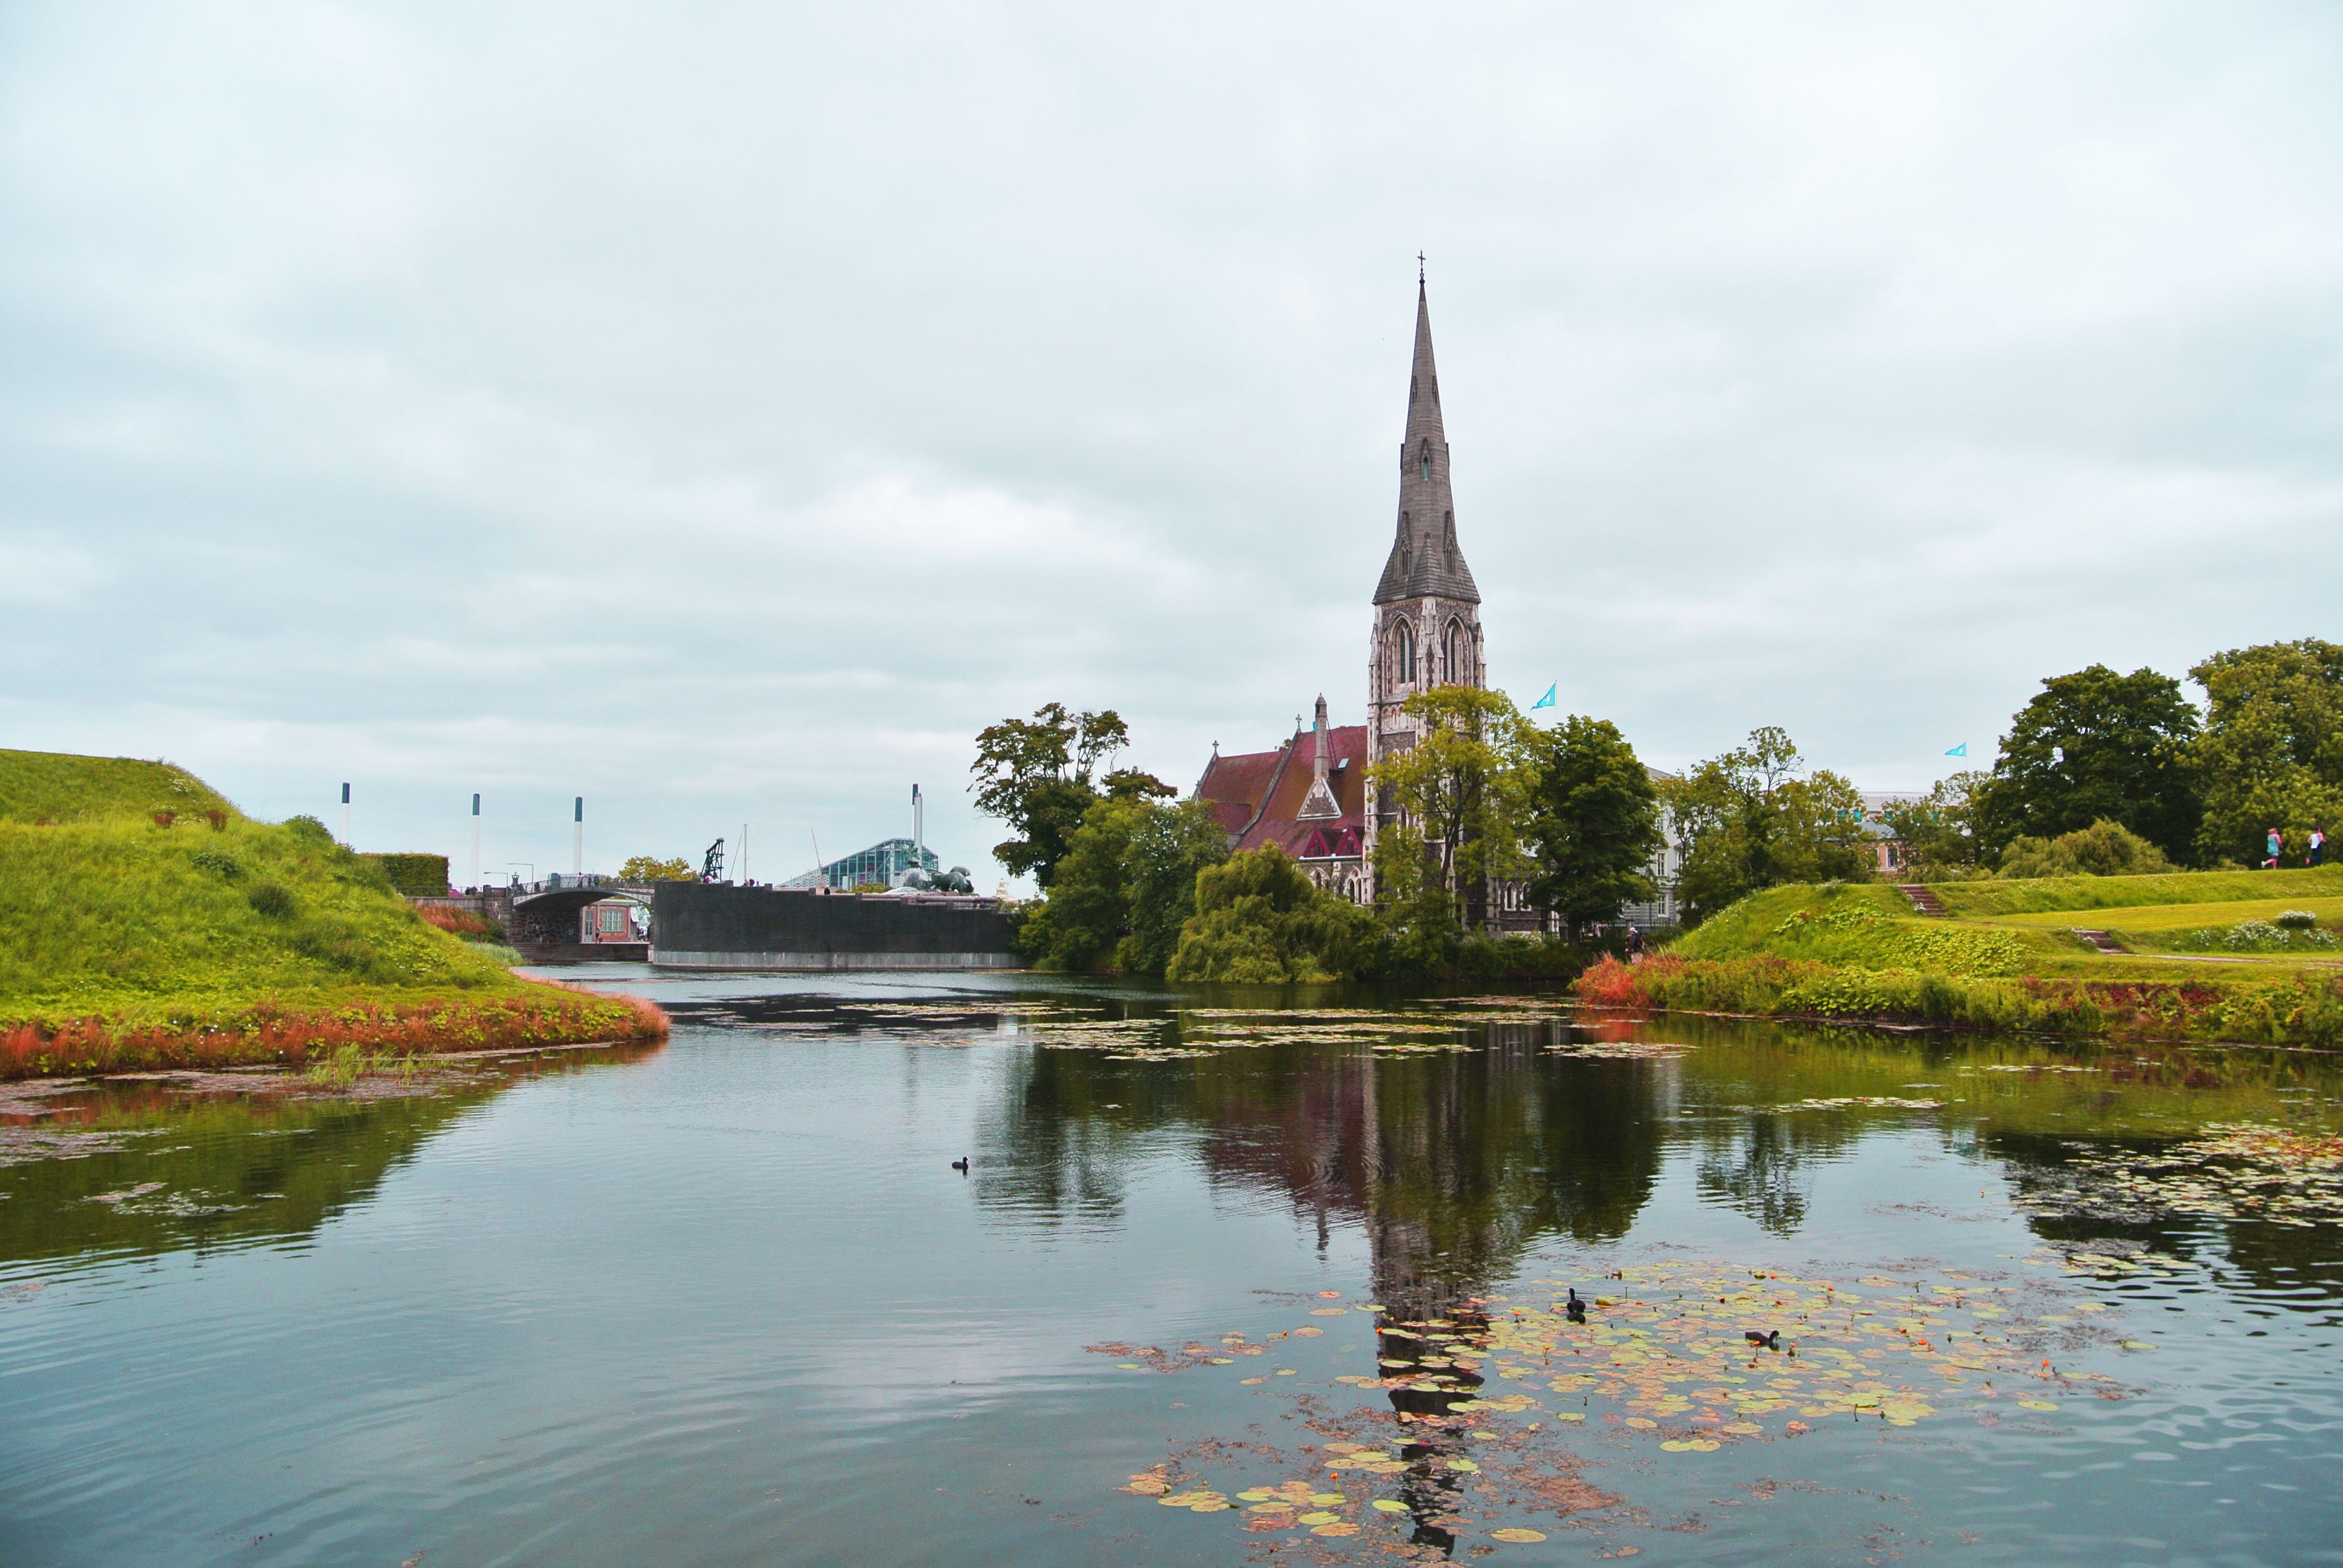
lake, river, pond, reflection, tower, church, tourism, waterway, place of worship, capital, structures, steeple, denmark, copenhagen